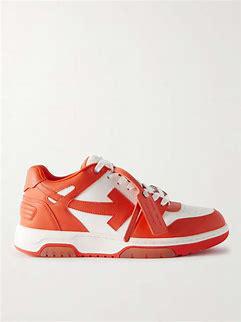
Brand: Off-White
Model: Off Out Of Office